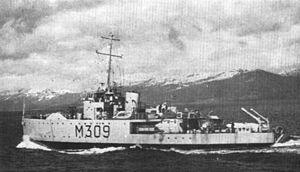
Le HMS Bangor est un dragueur de mines, navire de tête de la Classe Bangor lancé pour la Royal Navy et qui a servi pendant la Seconde Guerre mondiale.